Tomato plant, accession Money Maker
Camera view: vertical (180 deg); turntable rotation: 240 degrees
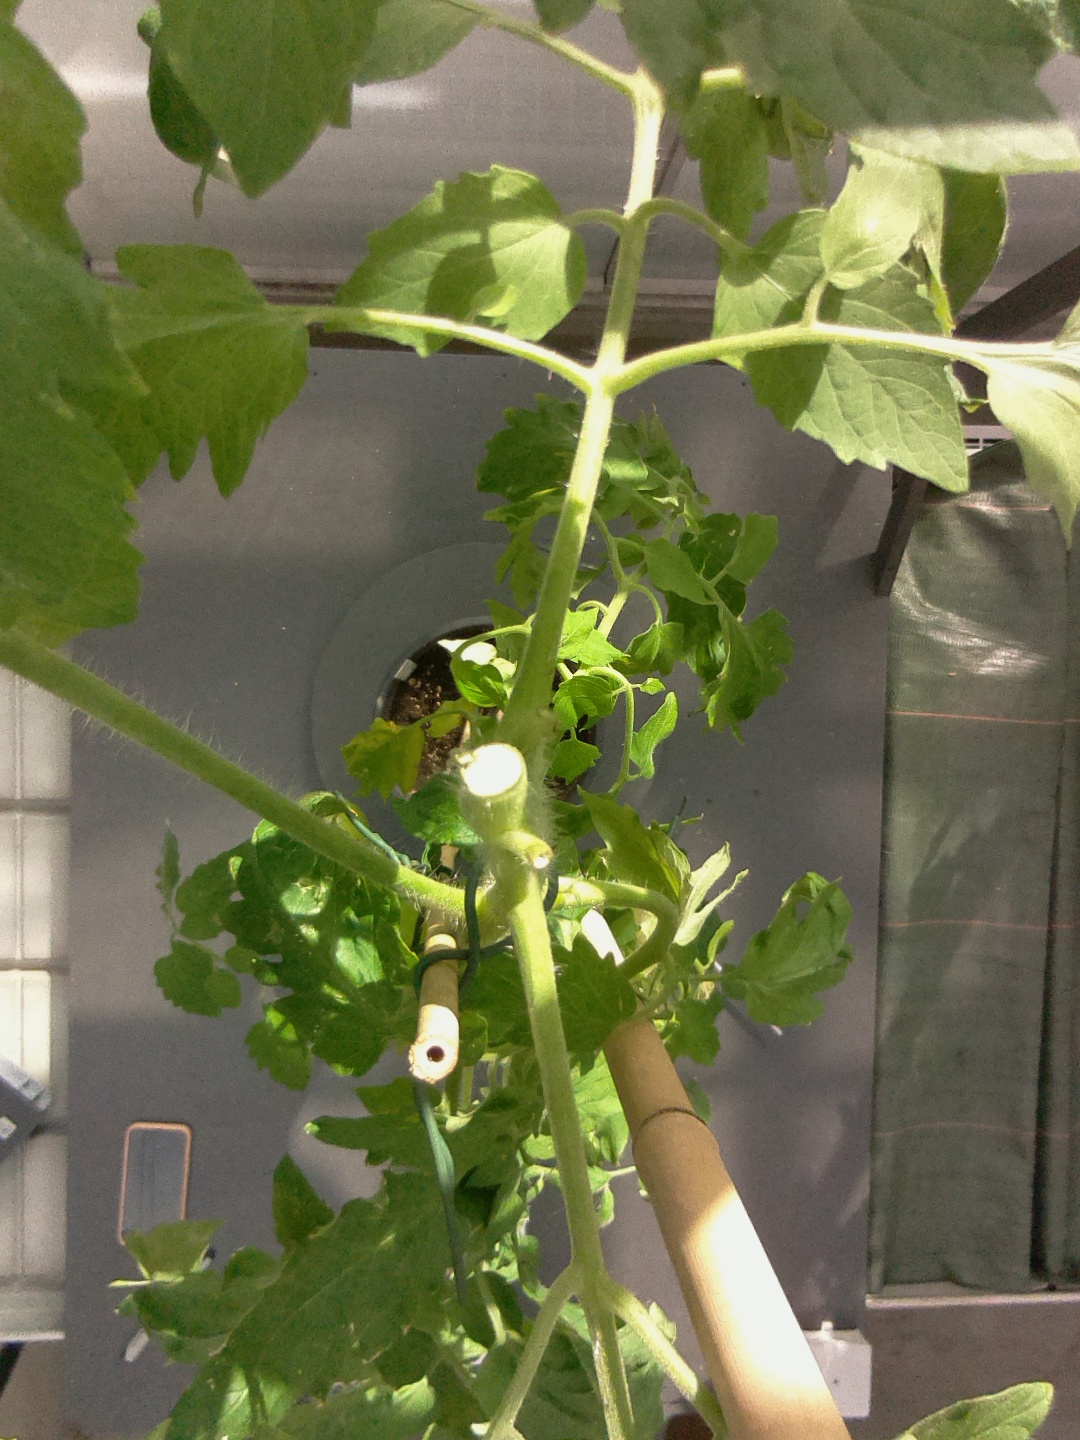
BBCH growth stage 76: 60%-70% of final fruit size